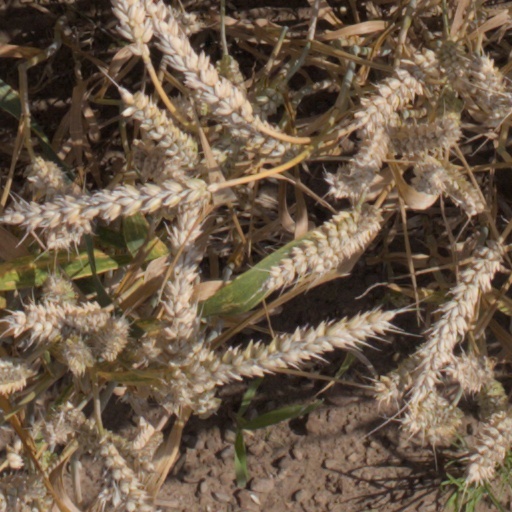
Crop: wheat